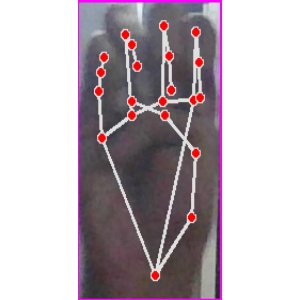
अक्षर: म